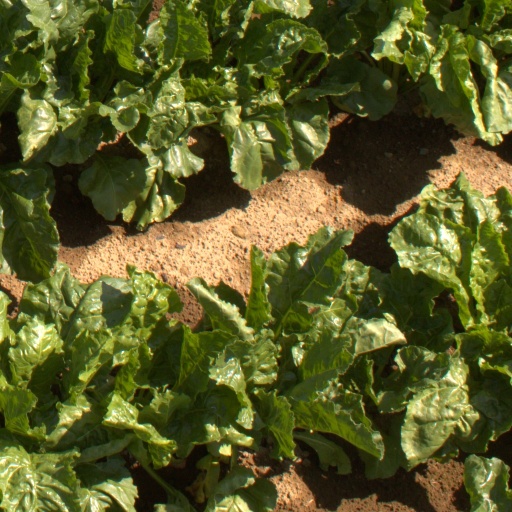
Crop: sugar beet